The Leader (Liverpool, New South Wales, newspaper)

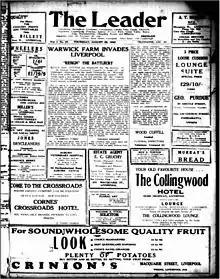
"The Leader", 22 August 1946

The Leader was a weekly English language compact format newspaper published by R. Rowell in Liverpool, New South Wales, Australia.